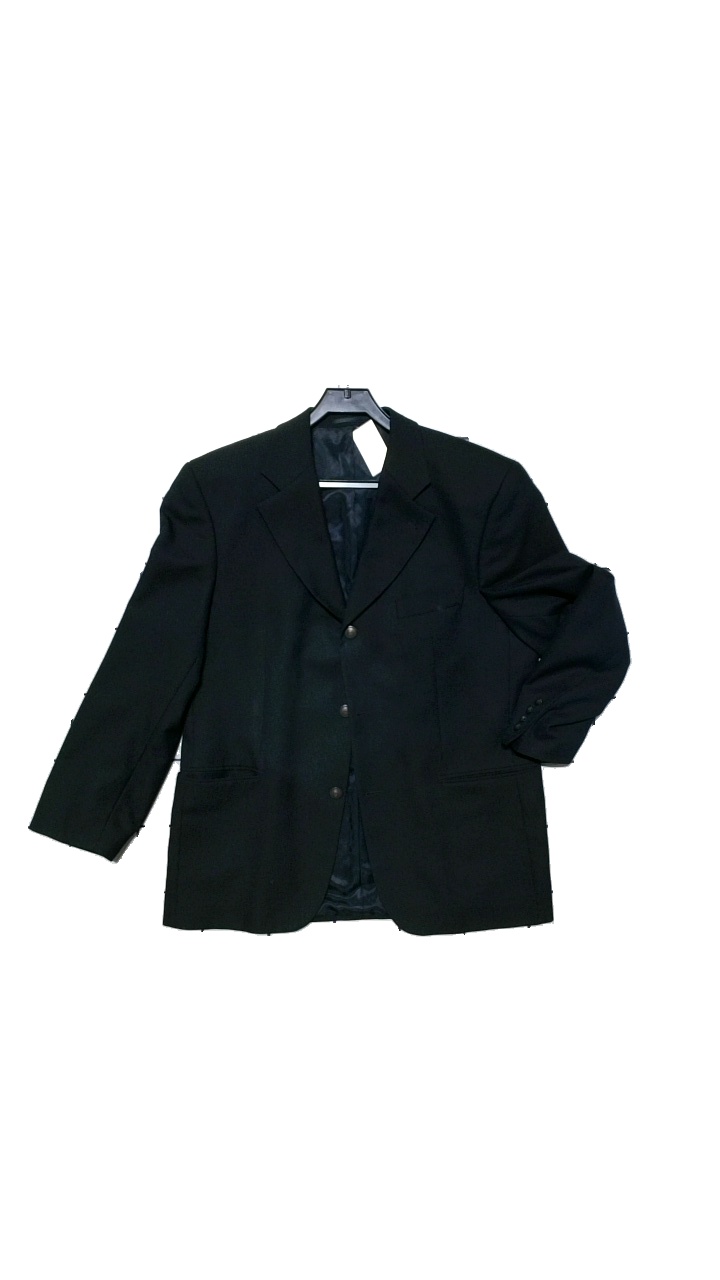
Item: Jacket (Men)
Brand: Noi (nr.1 By Kapahl)
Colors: Blue
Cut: Regular
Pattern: Other
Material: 50%Ull,50%Polyester
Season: All
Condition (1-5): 4
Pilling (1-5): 4
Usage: Reuse
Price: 100-150